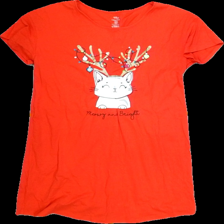
View: front
Type: T-shirt
Category: Ladies
Brand: Not in the list
Colors: Red, Multicolor, White, Yellow, Black, Pink, Turquoise, Purple, Blue, Grey
Material: 60%cotton 40%polyester
Pattern: Other
Cut: C-collar, Long
Size: M
Season: Winter
Stains: Minor
Price range: <50
Recommended usage: Export